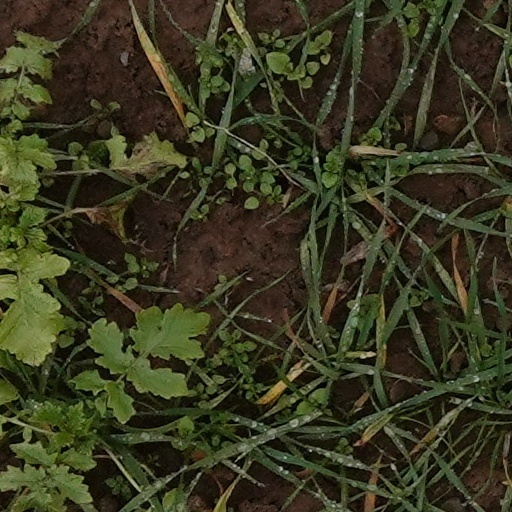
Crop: wheat